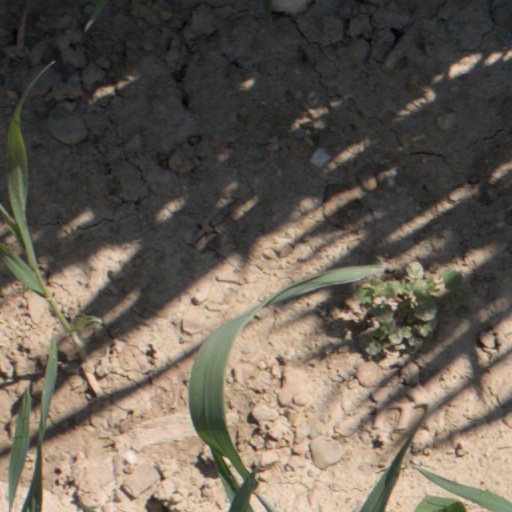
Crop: wheat